Curonian Spit

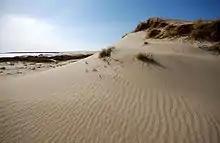
The Curonian Spit is known for its fine sandy beaches (Nida, Lithuania).

There are environmental concerns related to the Curonian Spit, which is often promoted as a refuge of clean nature.